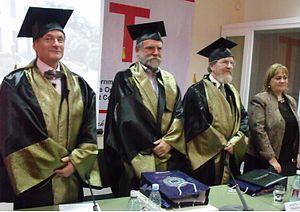
Jost Gippert est un linguiste allemand, spécialiste des langues du Caucase, auteur et professeur de linguistique comparée à l’Institut de linguistique empirique de l'Université de Goethe à Francfort.